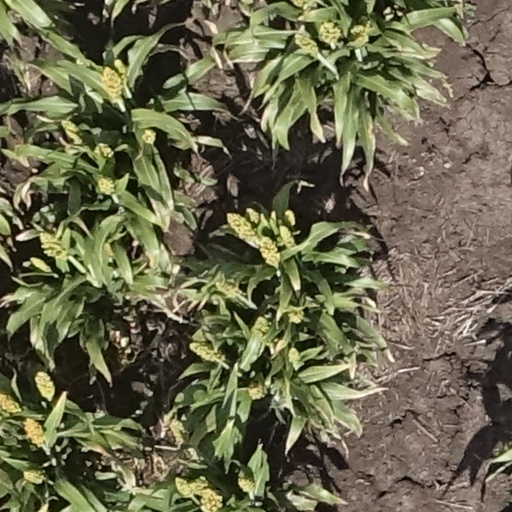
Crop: sorghum